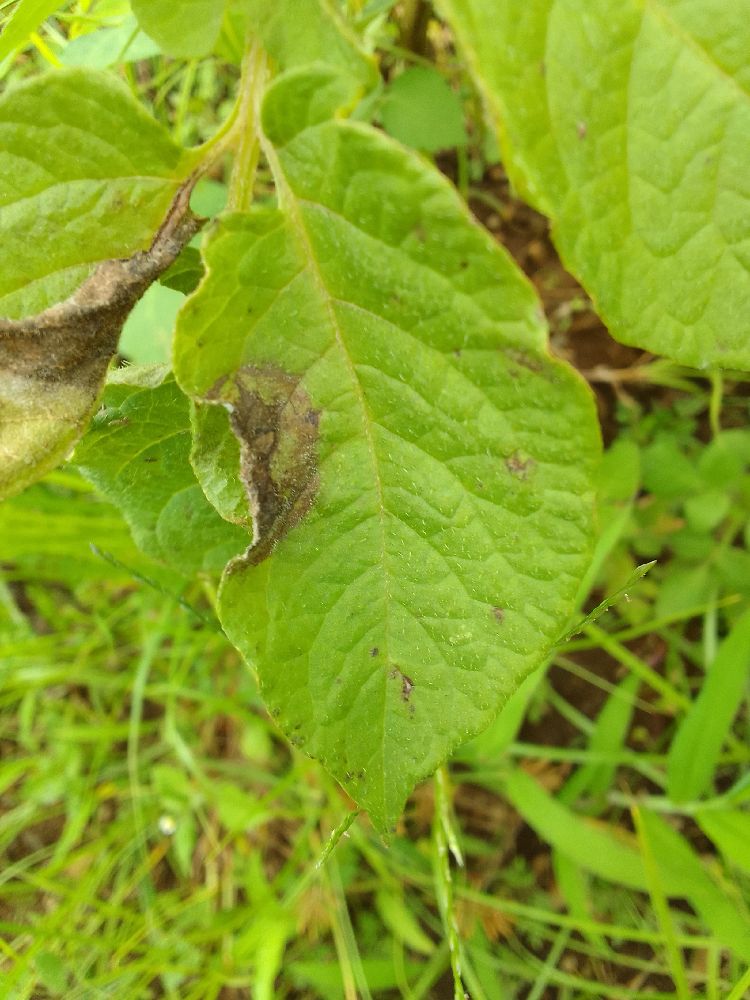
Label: Late blight